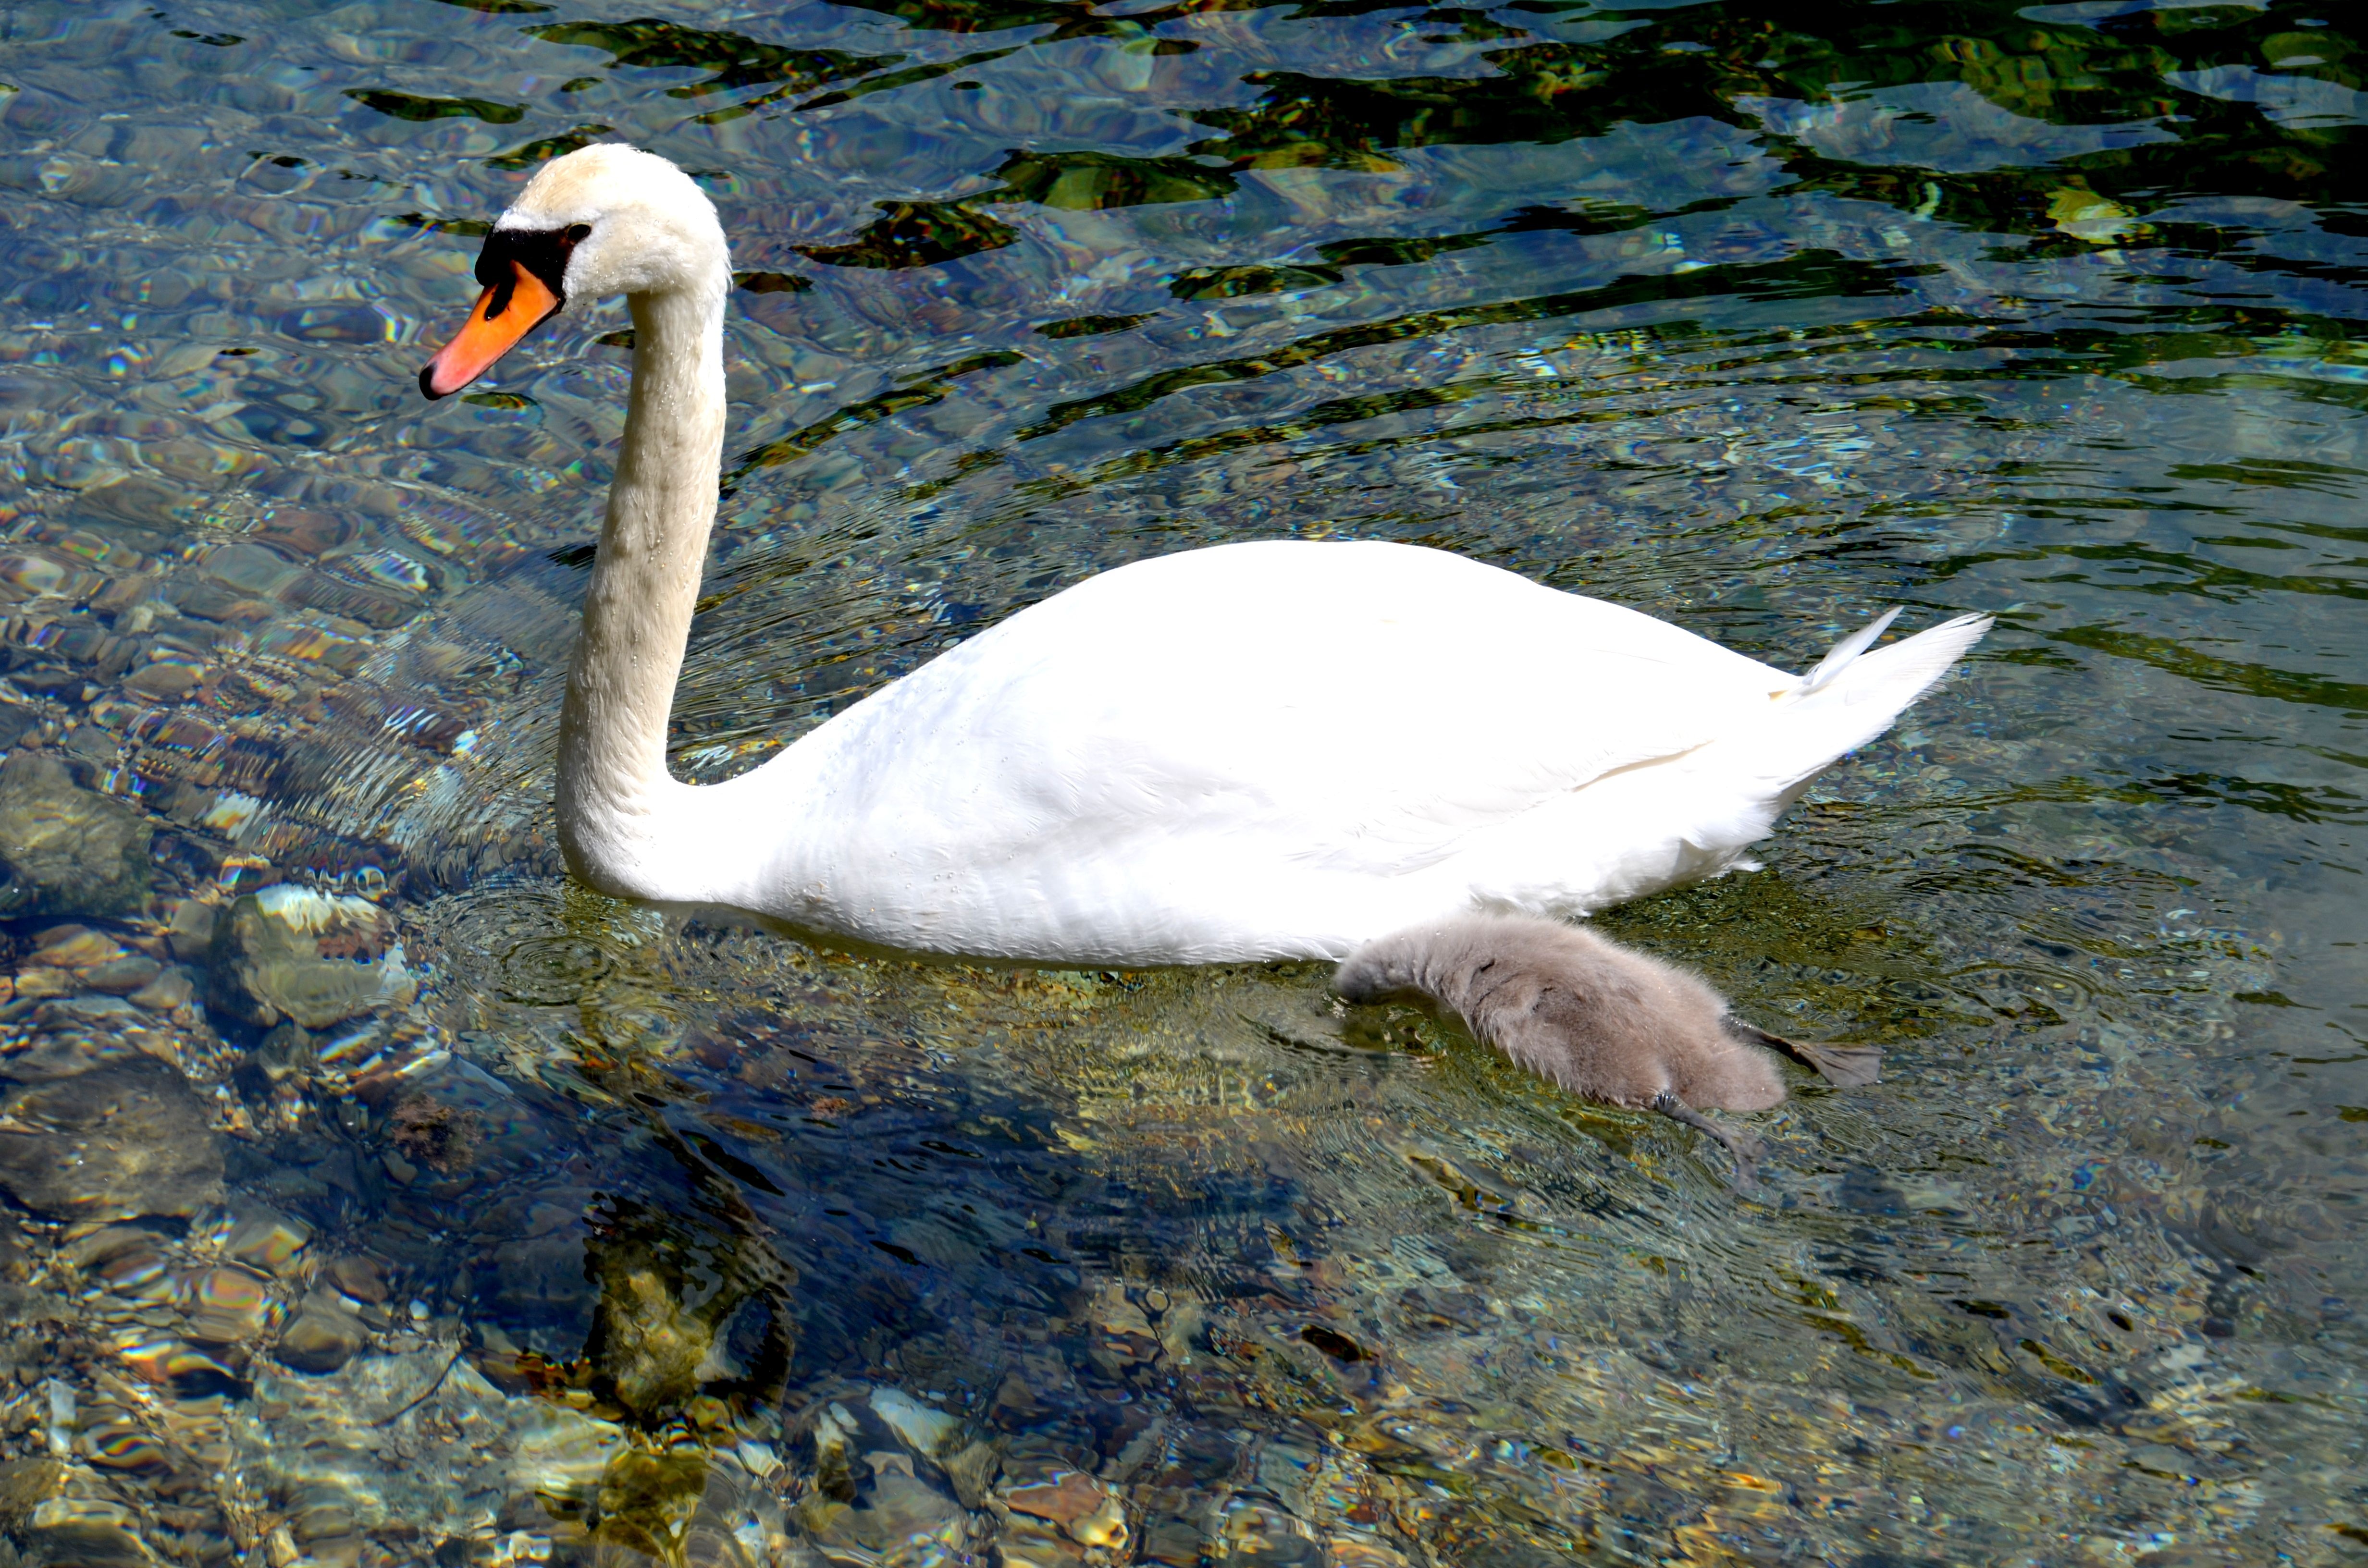
water, nature, bird, wing, animal, wildlife, beak, fauna, swan, goose, vertebrate, waterfowl, water bird, ducks geese and swans